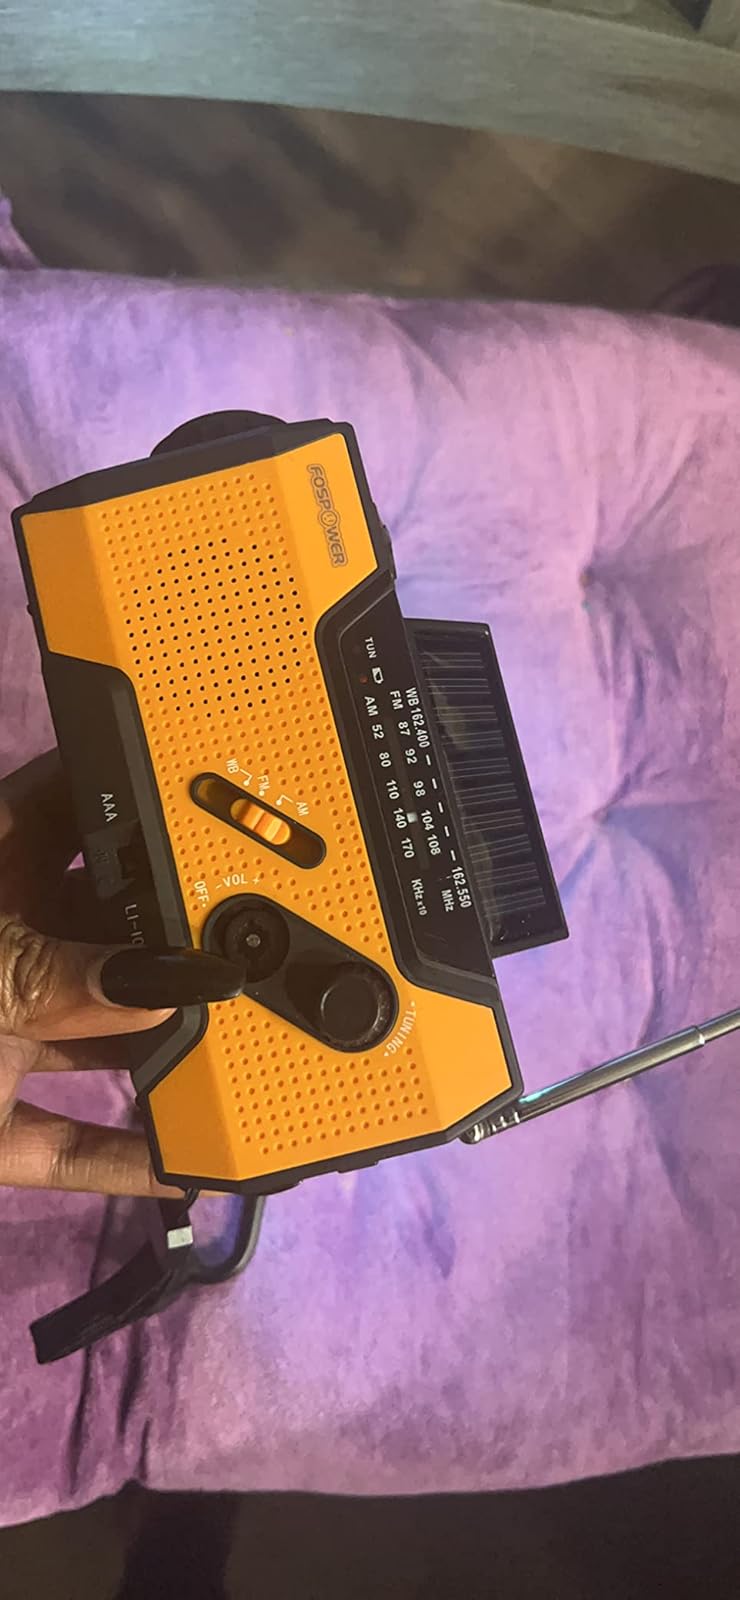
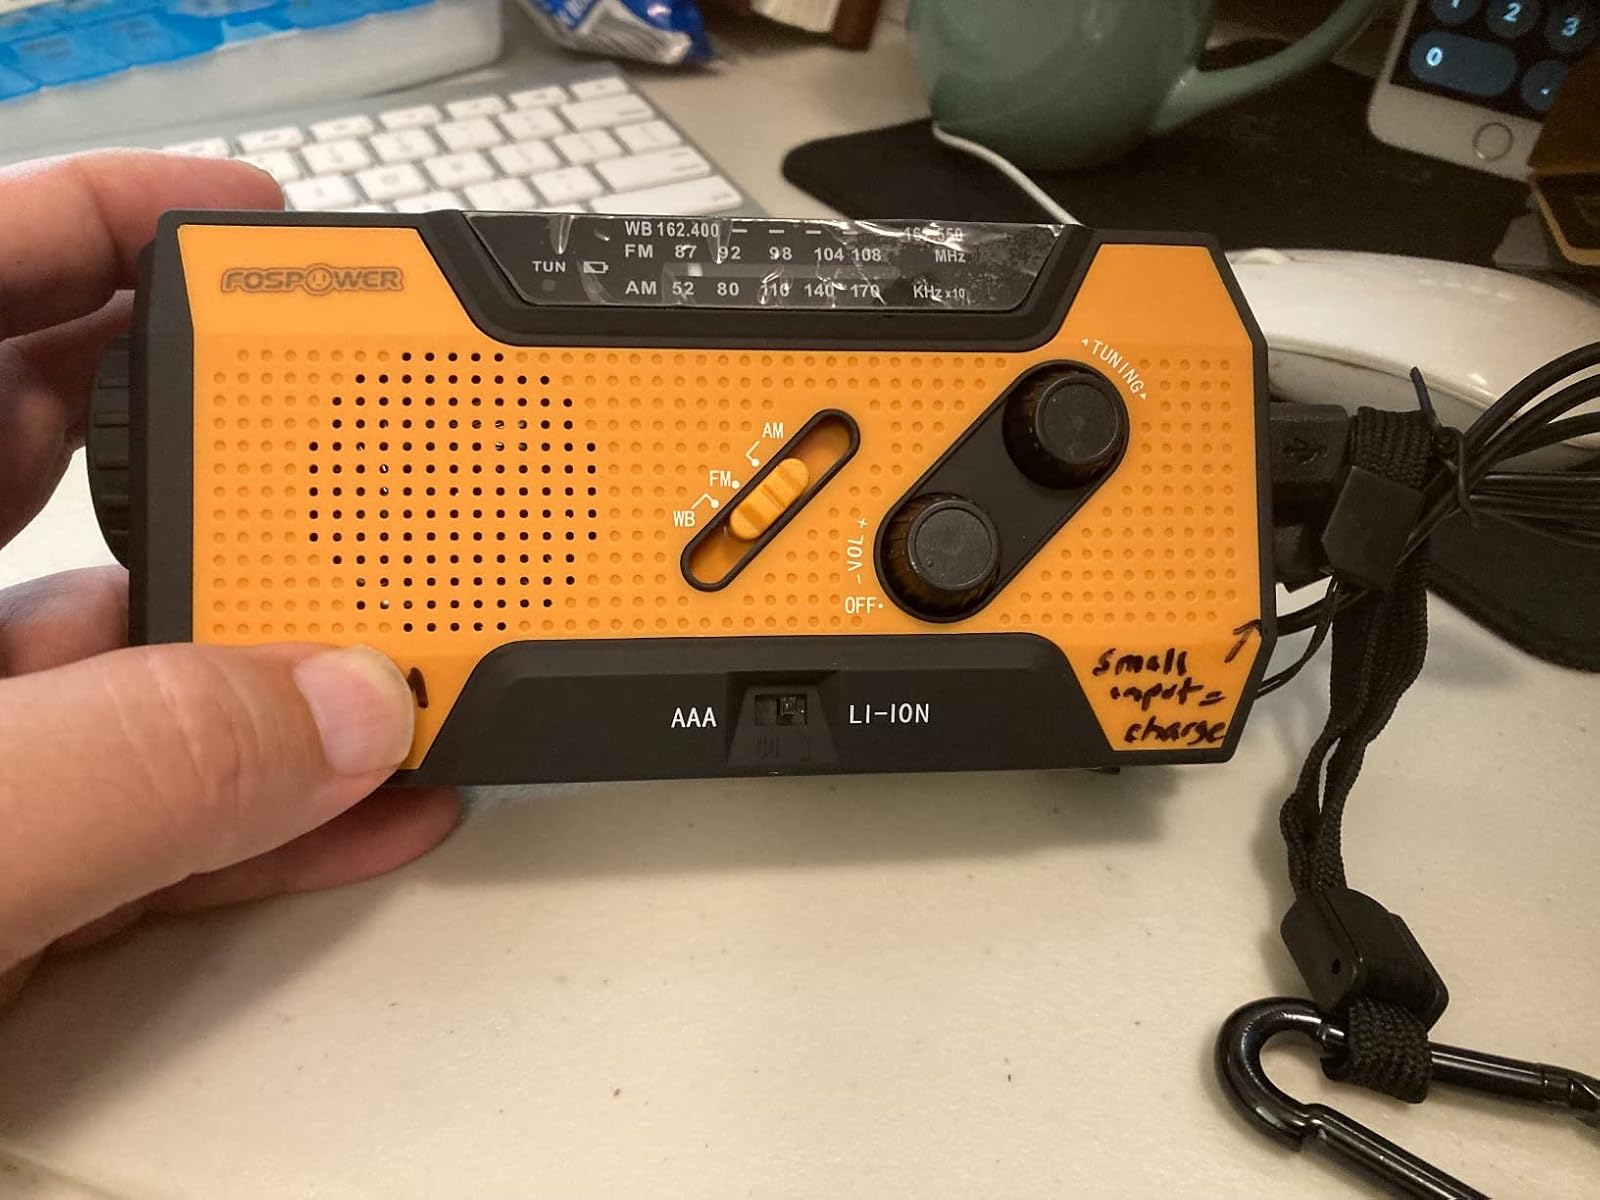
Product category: radio
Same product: yes